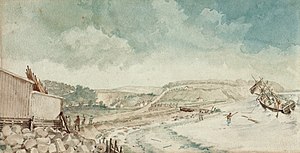
Frederik Visby
Akvarel af Frederik Visby, Stranding ved Meilgades Port
Stranding ved Meilgades Port
Hans Frederik Meyer Visby var maler og tandlæge, han var søn af pastor Vilhelm Henrik Hahn Visby.